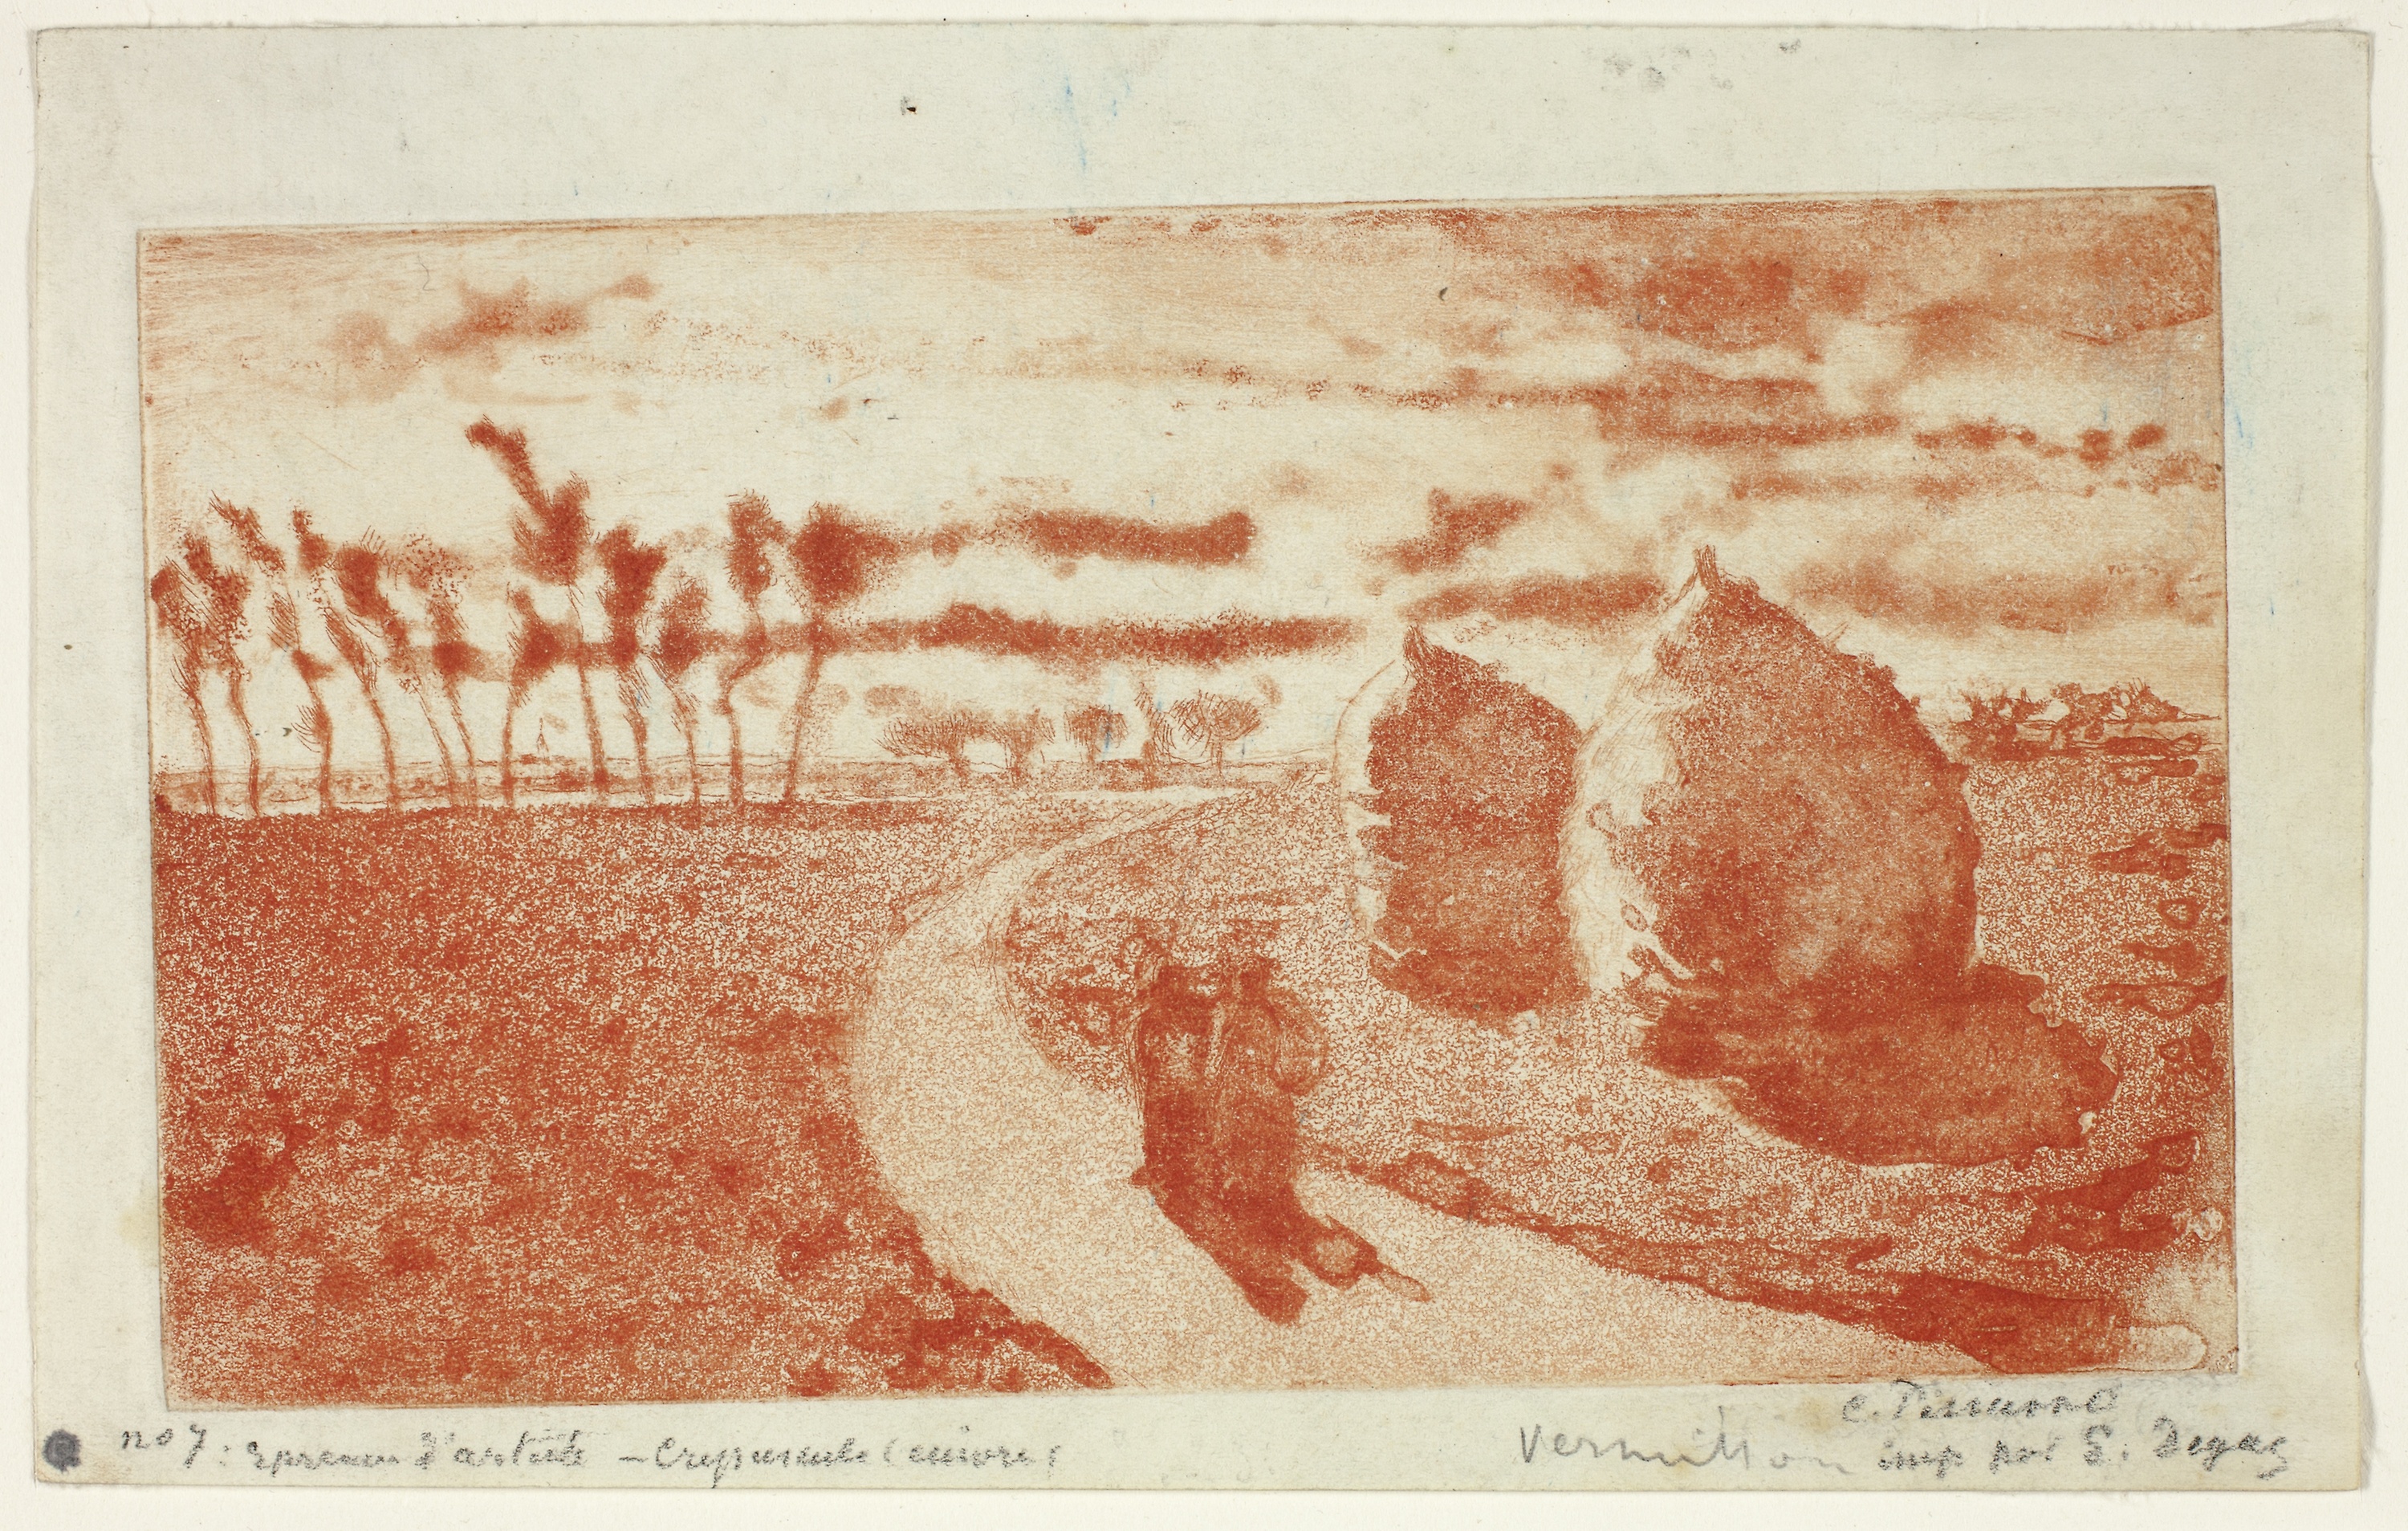
text, font, paper, postage stamp